European University of Madrid

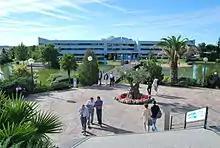
European University campus in Madrid.

The European University has two campuses in the Valencian Community, in Valencia and Alicante. The campus in Valencia opened on 11 June 2024.